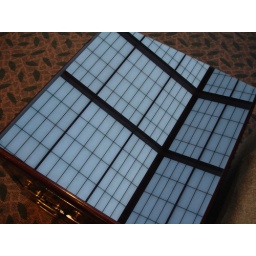
Reflection of the sky and skylight in a glass top table.